If I Had My Way (film)

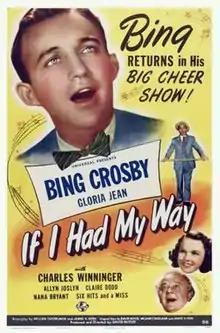
Theatrical re-release poster, 1946

If I Had My Way is a 1940 musical comedy film directed by David Butler and starring Bing Crosby and Gloria Jean. Based on a story by David Butler, the film is about a construction worker who takes charge of the daughter of a friend killed in an accident.